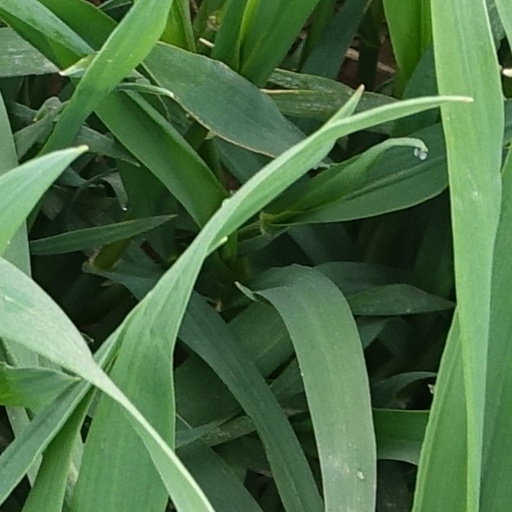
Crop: wheat